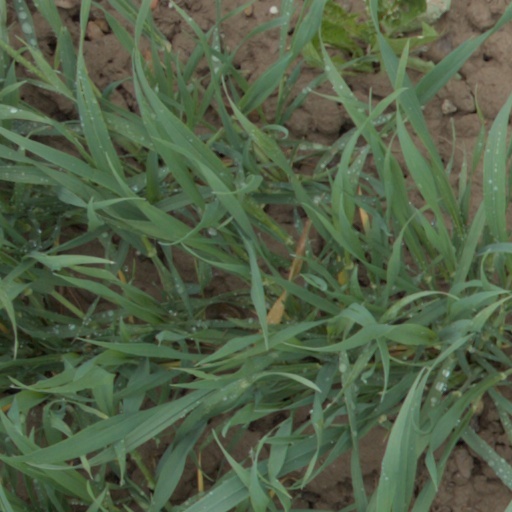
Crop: wheat